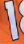
Number: 1